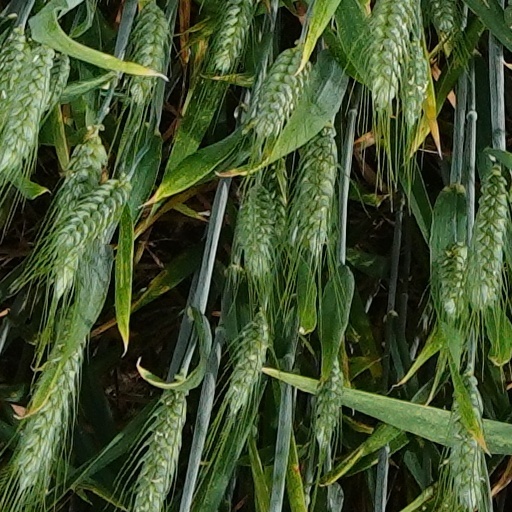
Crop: wheat